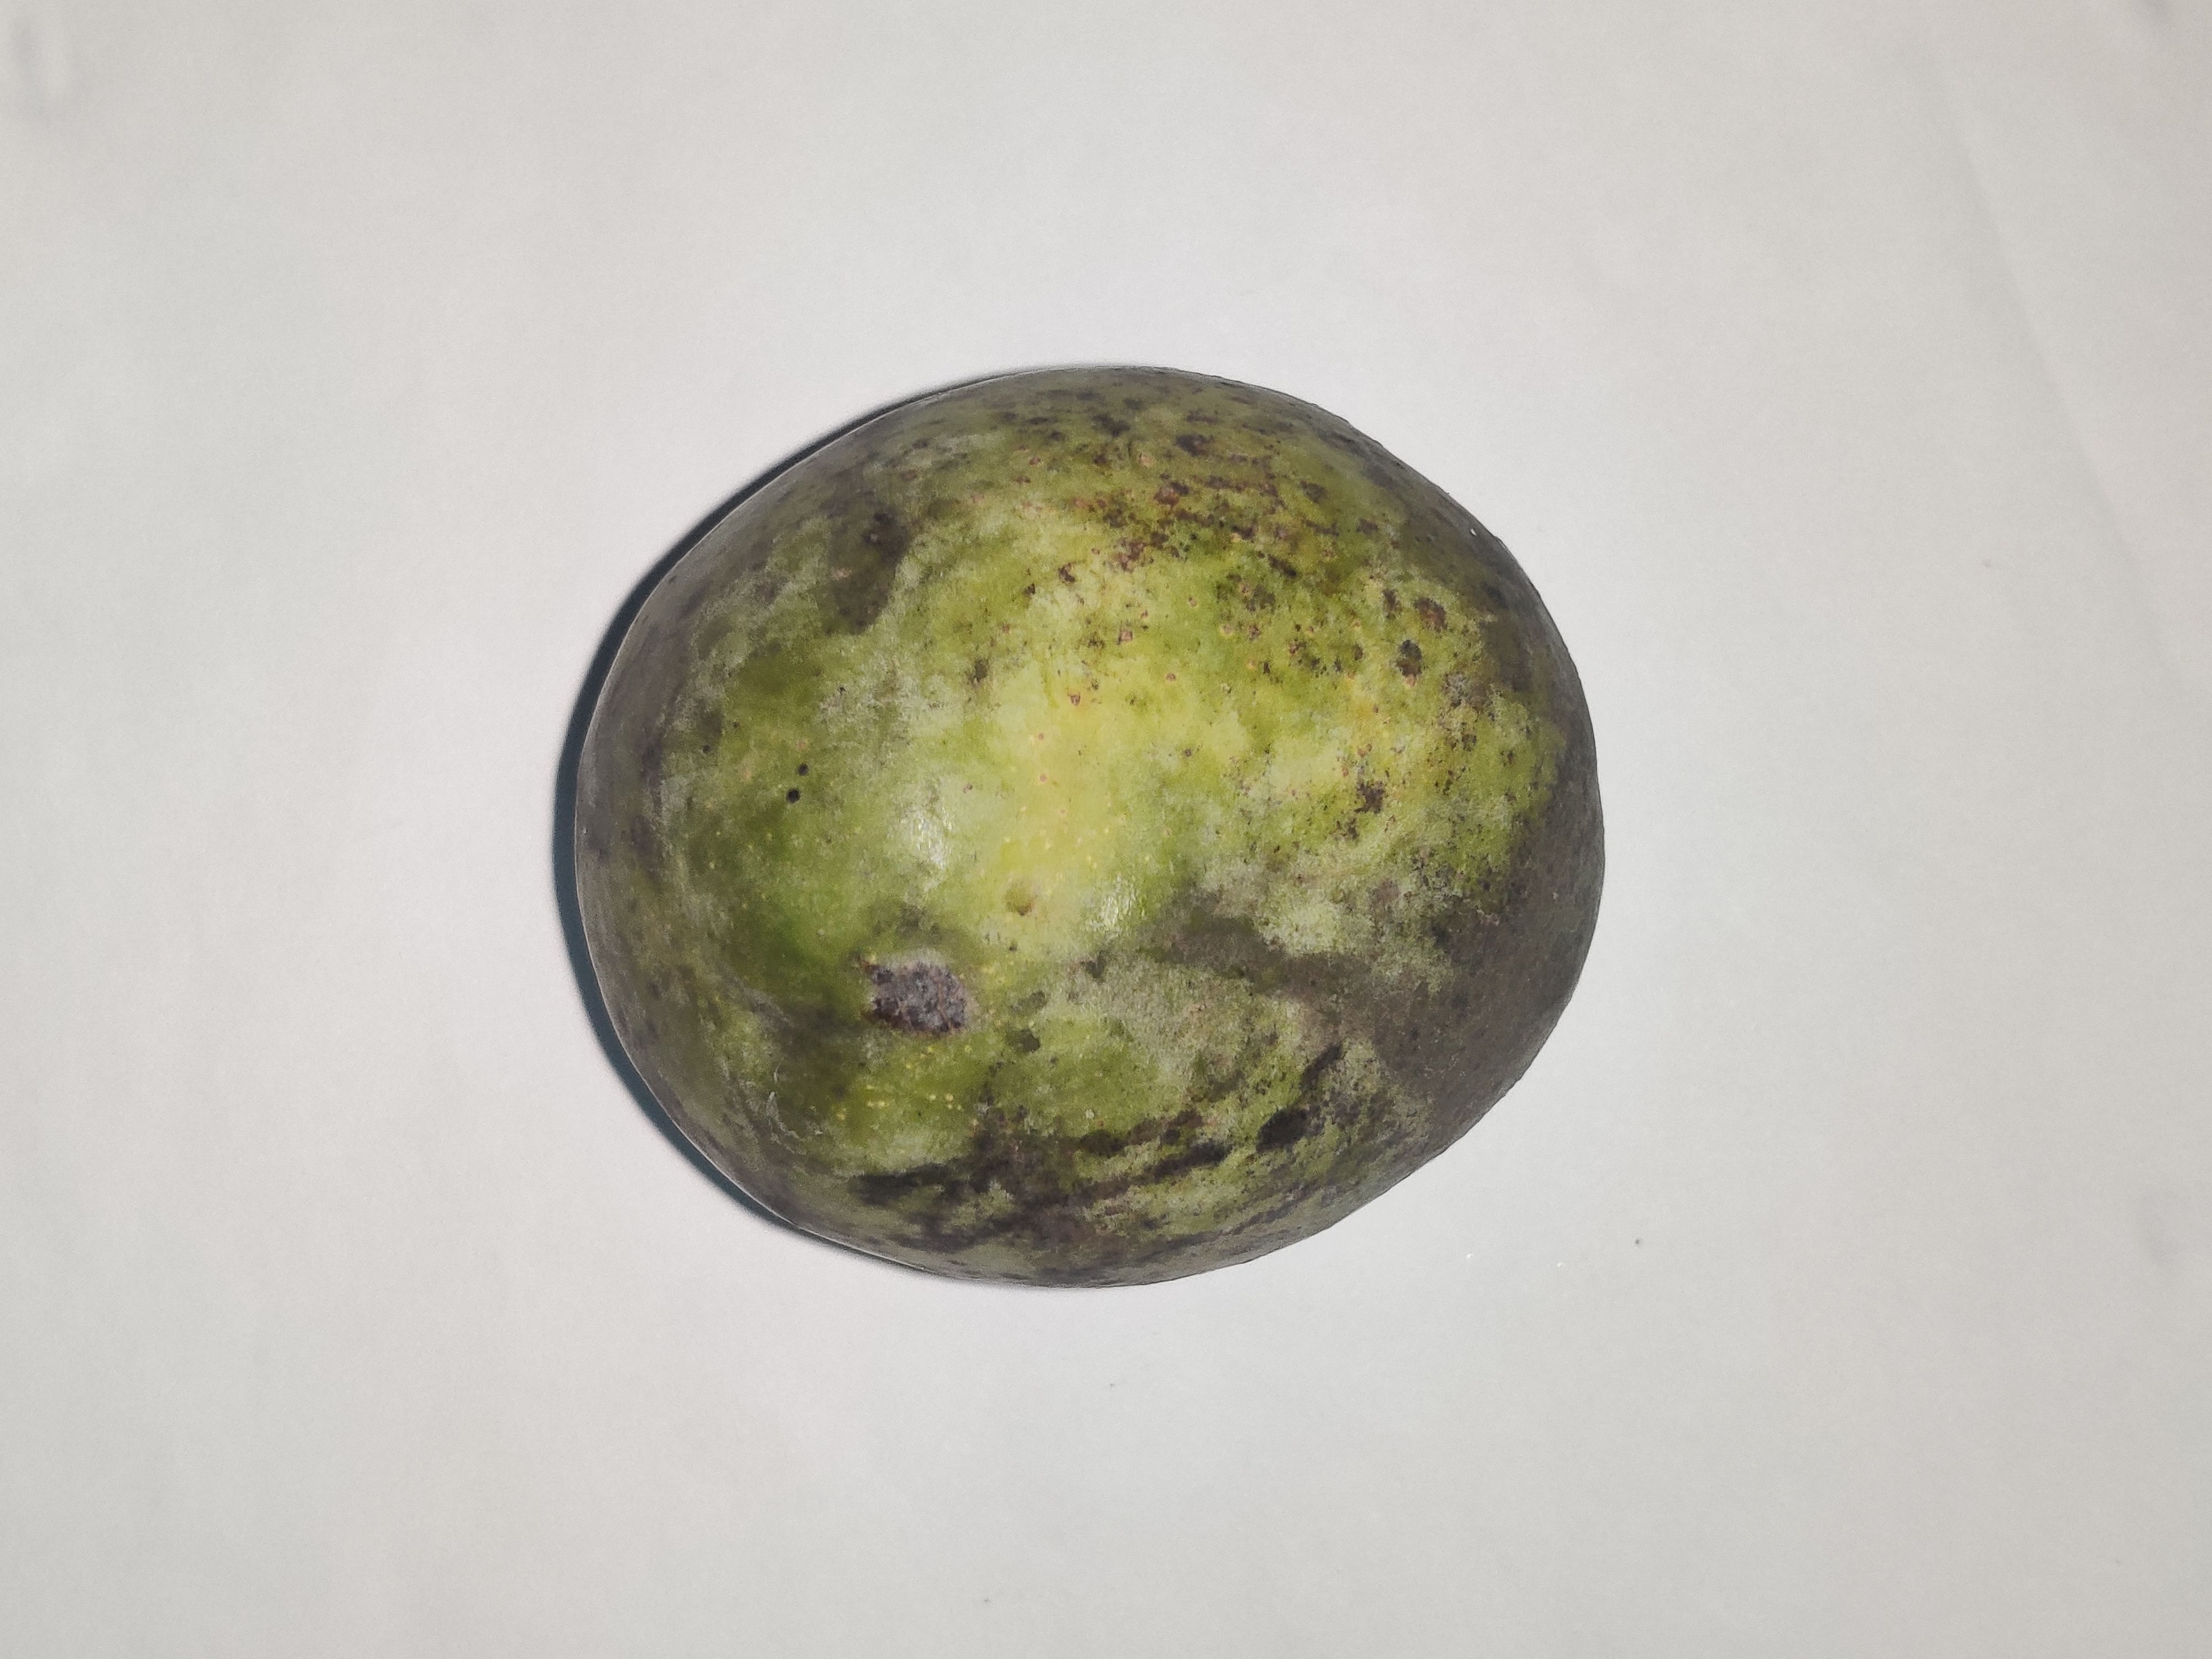
Fruit: mango
Grade: 3rd-grade